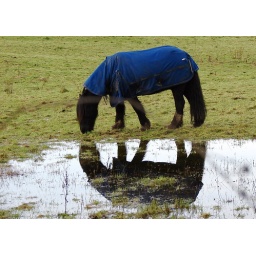
This very nice looking animal was munching away in a field beside Lower Stoneymollan Road in Balloch.